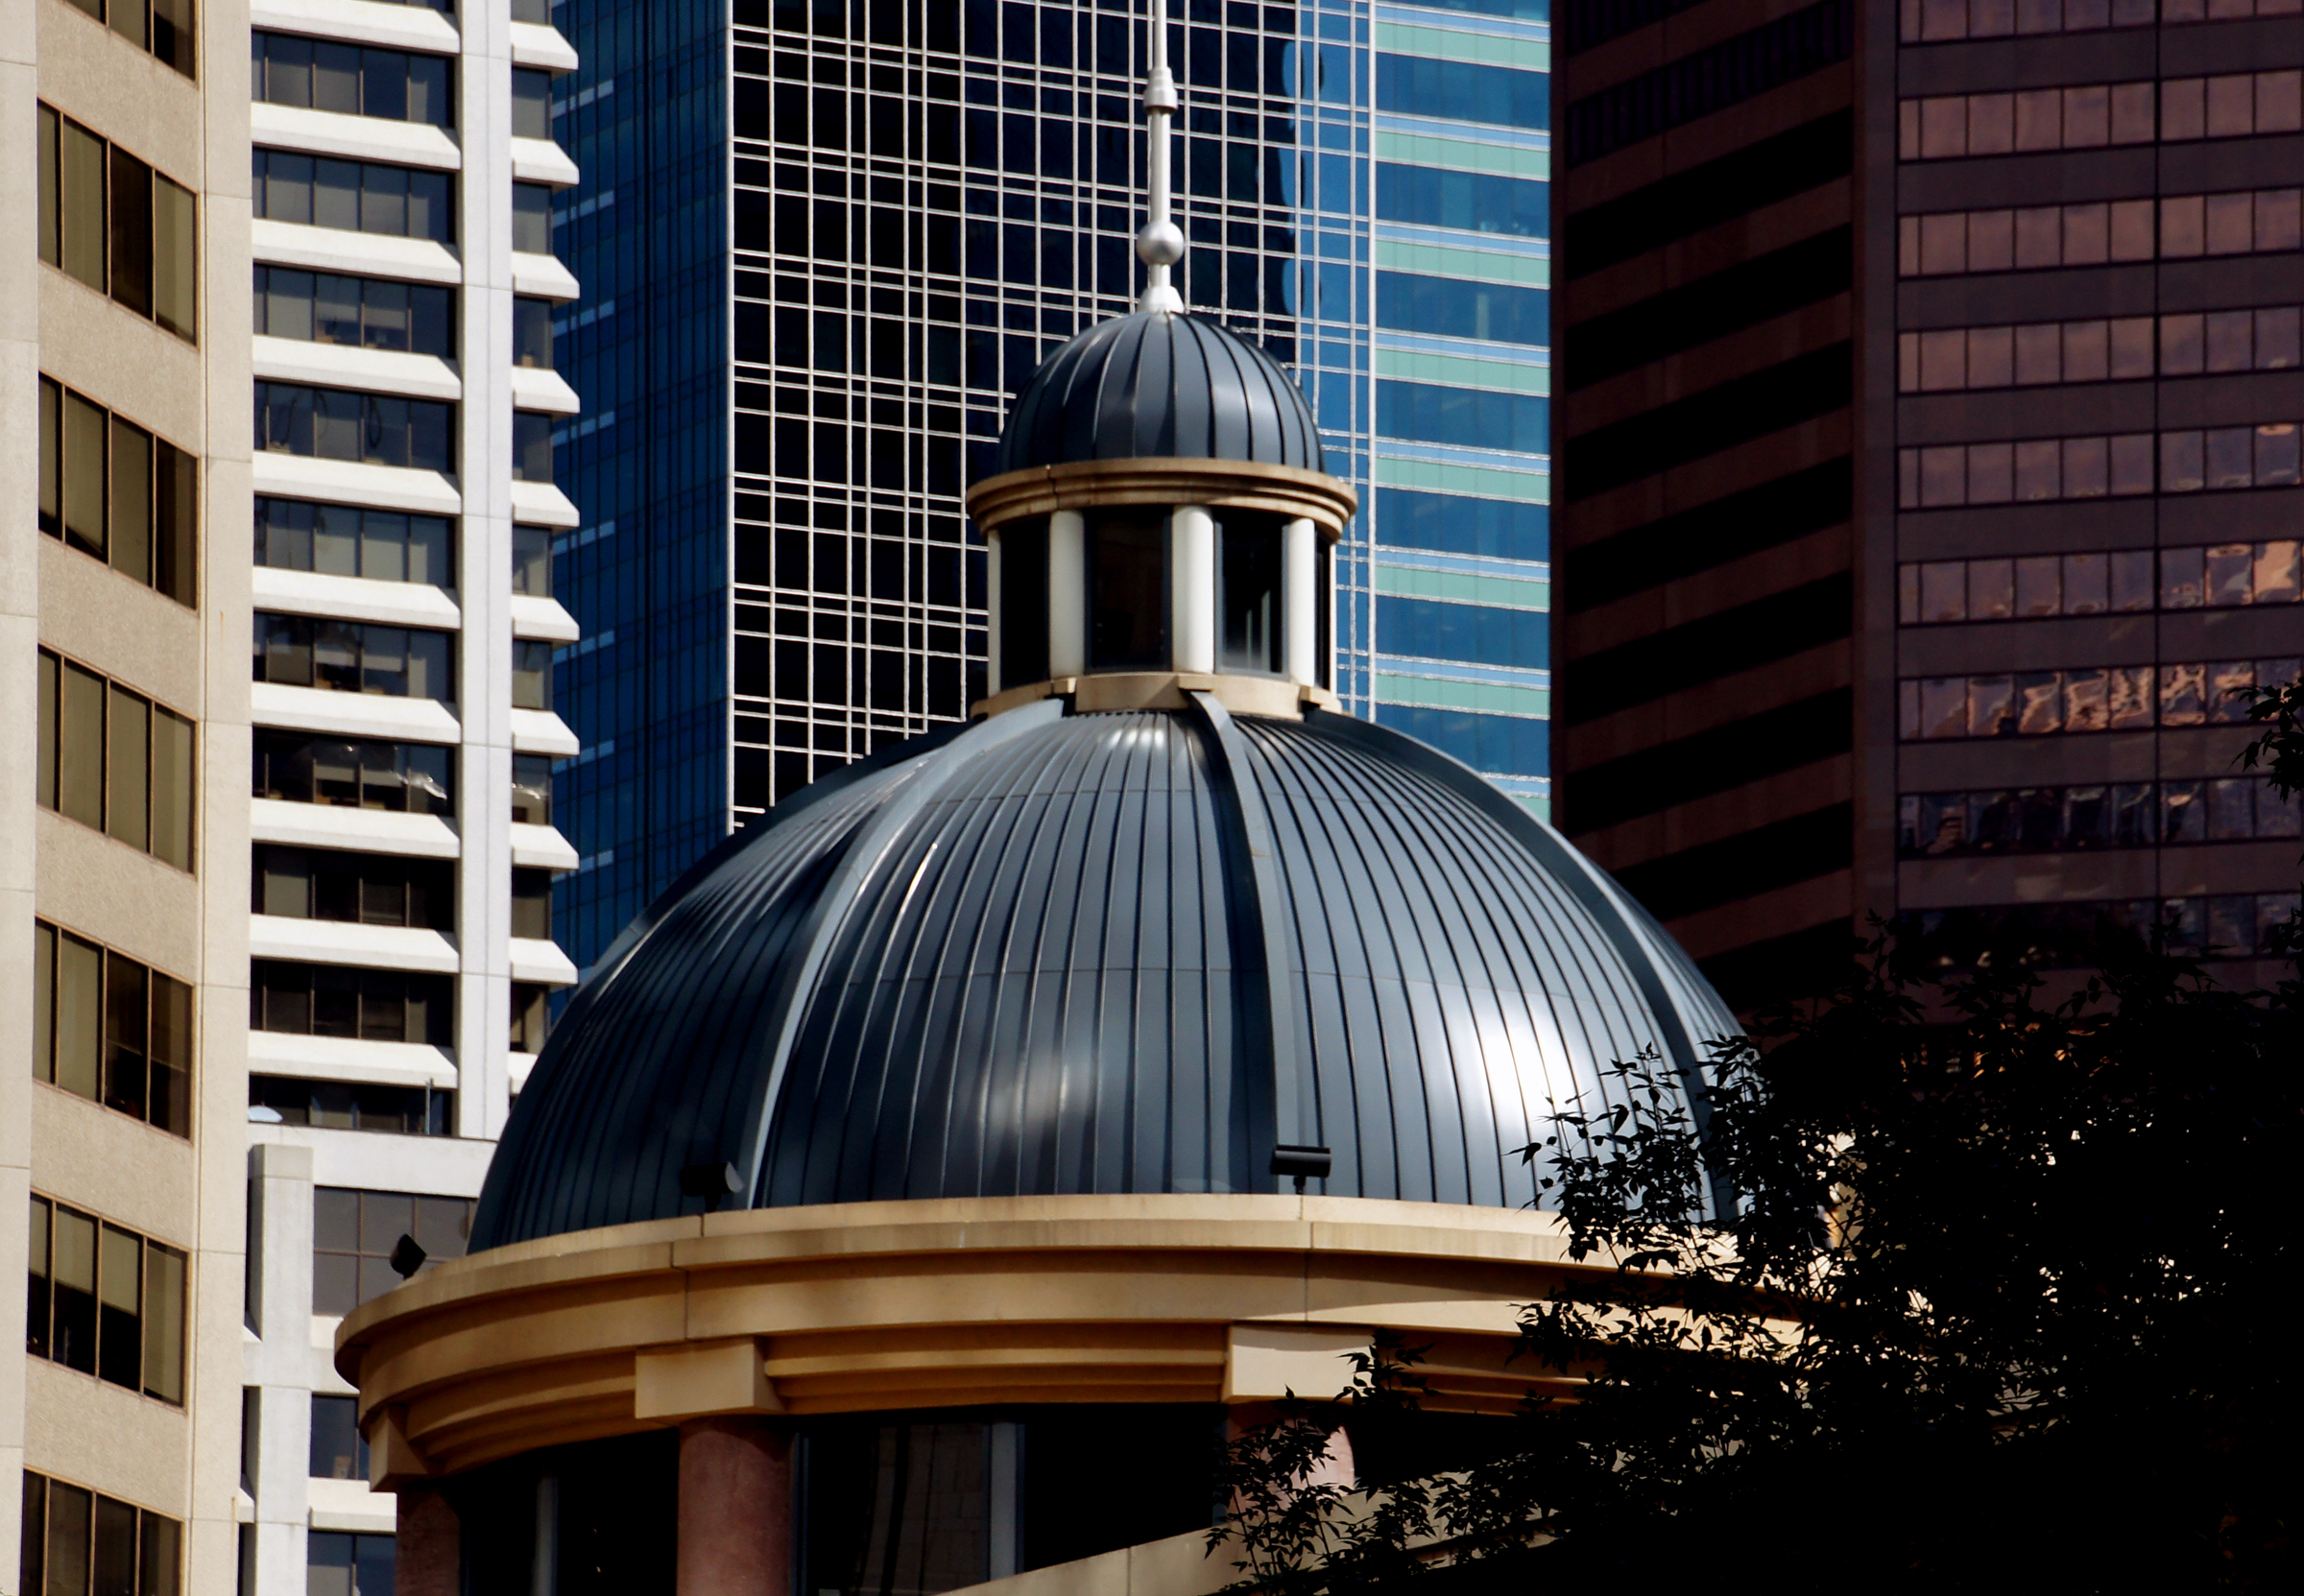
architecture, skyline, building, city, skyscraper, cityscape, downtown, landmark, facade, tower block, dome, calgary, sonydslra580, tamron18270mmpzd, calciumsulphate, metropolis, urban area, human settlement, metropolitan area